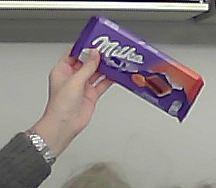
Product: milka_chocolate